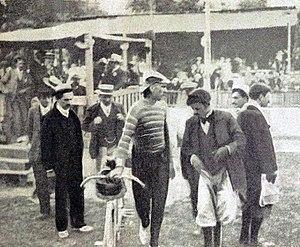
Premier Tour de France 1903, Hyppolite Aucouturier arrive avec le meilleur temps au vélodrome du Bazacle de Toulouse, le 8 juillet.
Toulouse, est une commune du Sud-Ouest de la France. Capitale au Vᵉ siècle du royaume wisigoth, une des capitales du royaume d'Aquitaine, capitale du comté de Toulouse fondé en 852 par Raimond Iᵉʳ et capitale historique du Languedoc, elle est aujourd'hui le chef-lieu de la région d'Occitanie, du département de la Haute-Garonne, et le siège de Toulouse Métropole. Elle était également le chef-lieu de l'ancienne région Midi-Pyrénées jusqu'à sa disparition au 1ᵉʳ janvier 2016.
Toulouse est une ville de sport, récompensée, en 1998 puis en 2007, comme la ville la plus sportive de France, par le magazine l'Équipe.
Hippolyte Aucouturier, né le 17 octobre 1876 à La Celle et mort le 22 avril 1944 à Paris, est un cycliste français. Surnommé « le Terrible », il a notamment remporté plusieurs étapes du Tour de France, dont il s'est classé deuxième en 1905. Il s'est également illustré dans des courses renommées comme Paris-Roubaix, qu'il a remporté en 1903 et 1904, et Bordeaux-Paris, qu'il a gagné à deux reprises, en 1903 et en 1905.